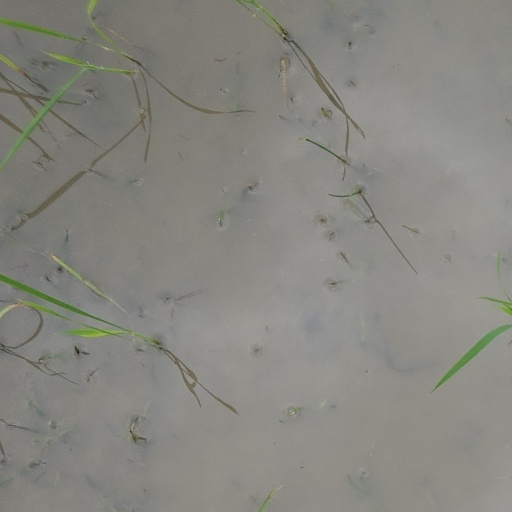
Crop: rice